Don Drumm (sculptor)

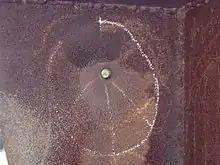
The bullet hole through Solar Totem #1

Don Drumm (born April 11, 1935) is an American sculptor, designer and master craftsman based in Akron, Ohio.